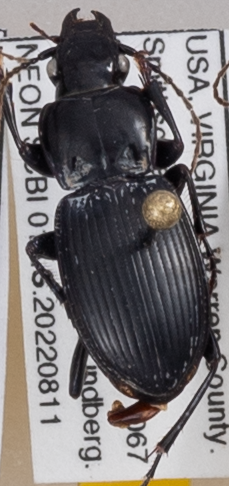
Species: Cyclotrachelus sigillatus
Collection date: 2022-08-11
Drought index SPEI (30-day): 1.28
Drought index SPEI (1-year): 1.082
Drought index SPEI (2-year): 0.764